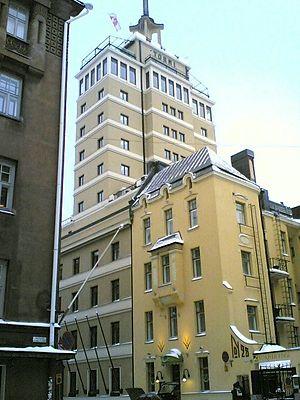
Pauli Ernesti Blomstedt est un architecte finlandais connu pour ses travaux d'urbanisme.
Les hôtels Sokos sont la plus importante chaîne d'hôtels de Finlande.
Yrjönkatu, est une rue du centre d'Helsinki en Finlande.